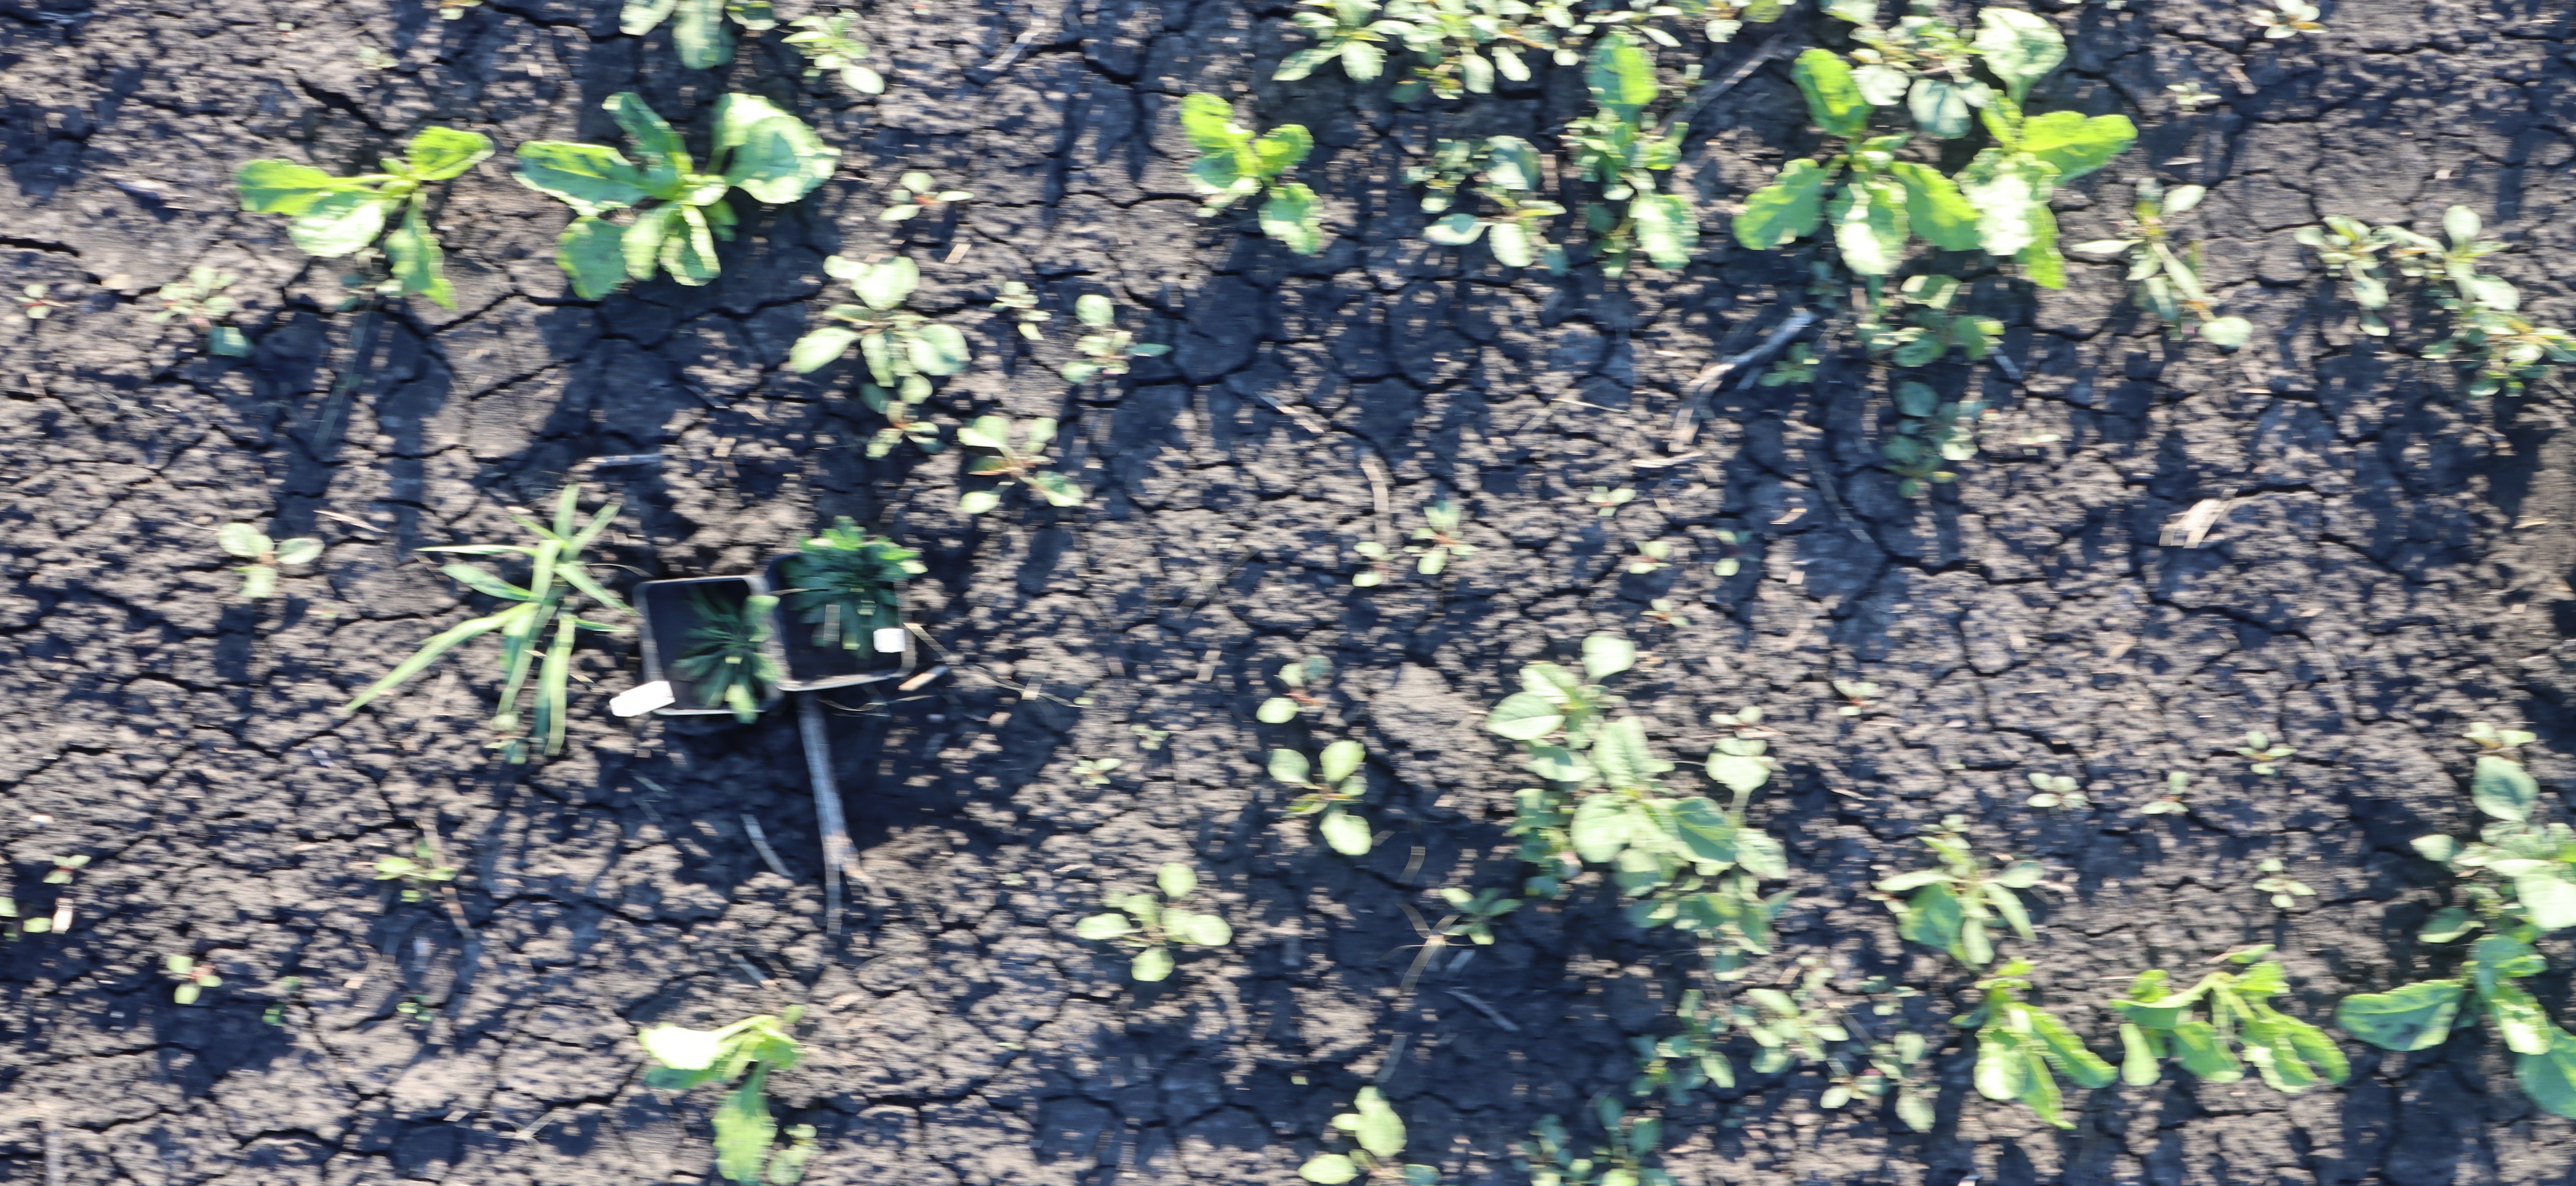
Crop: Sugar beet
Objects: Horseweed, Horseweed, Sugar beet, Sugar beet, Sugar beet, Sugar beet, Sugar beet, Sugar beet, Sugar beet, Sugar beet, Sugar beet